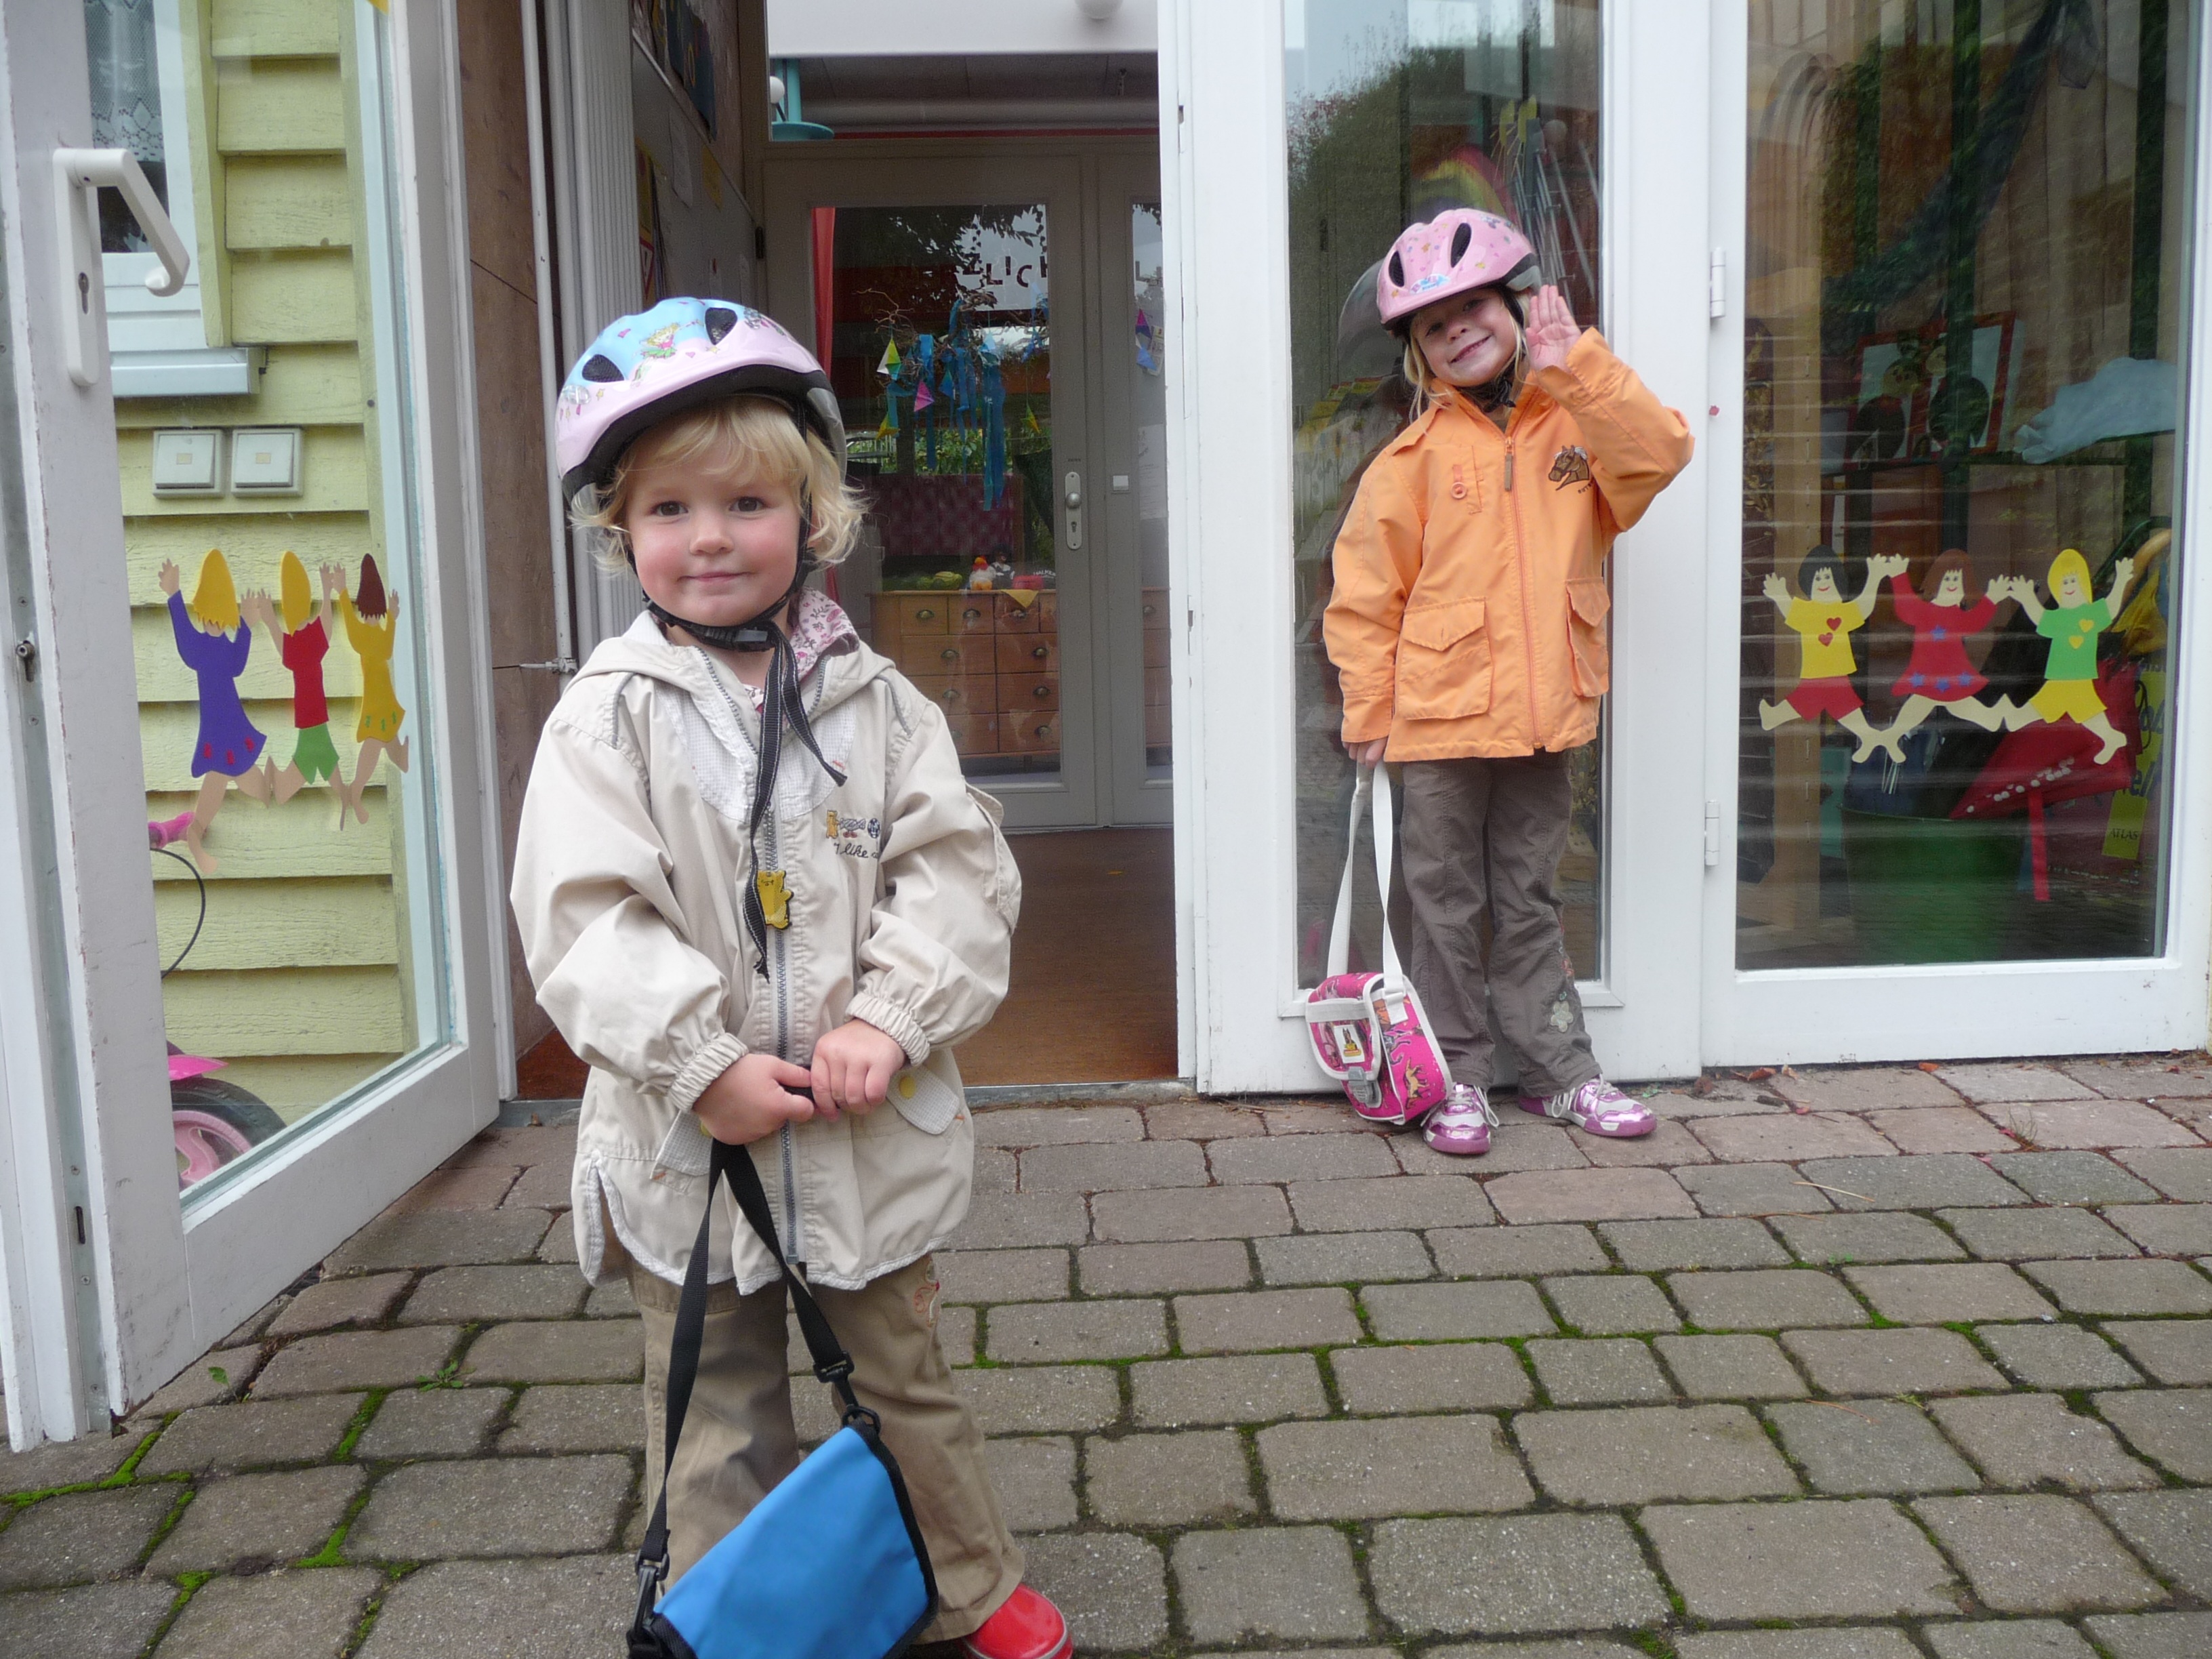
child, clothing, door, children, happy, toddler, kindergarten, day, costume, nursery bag, bicycle helmets